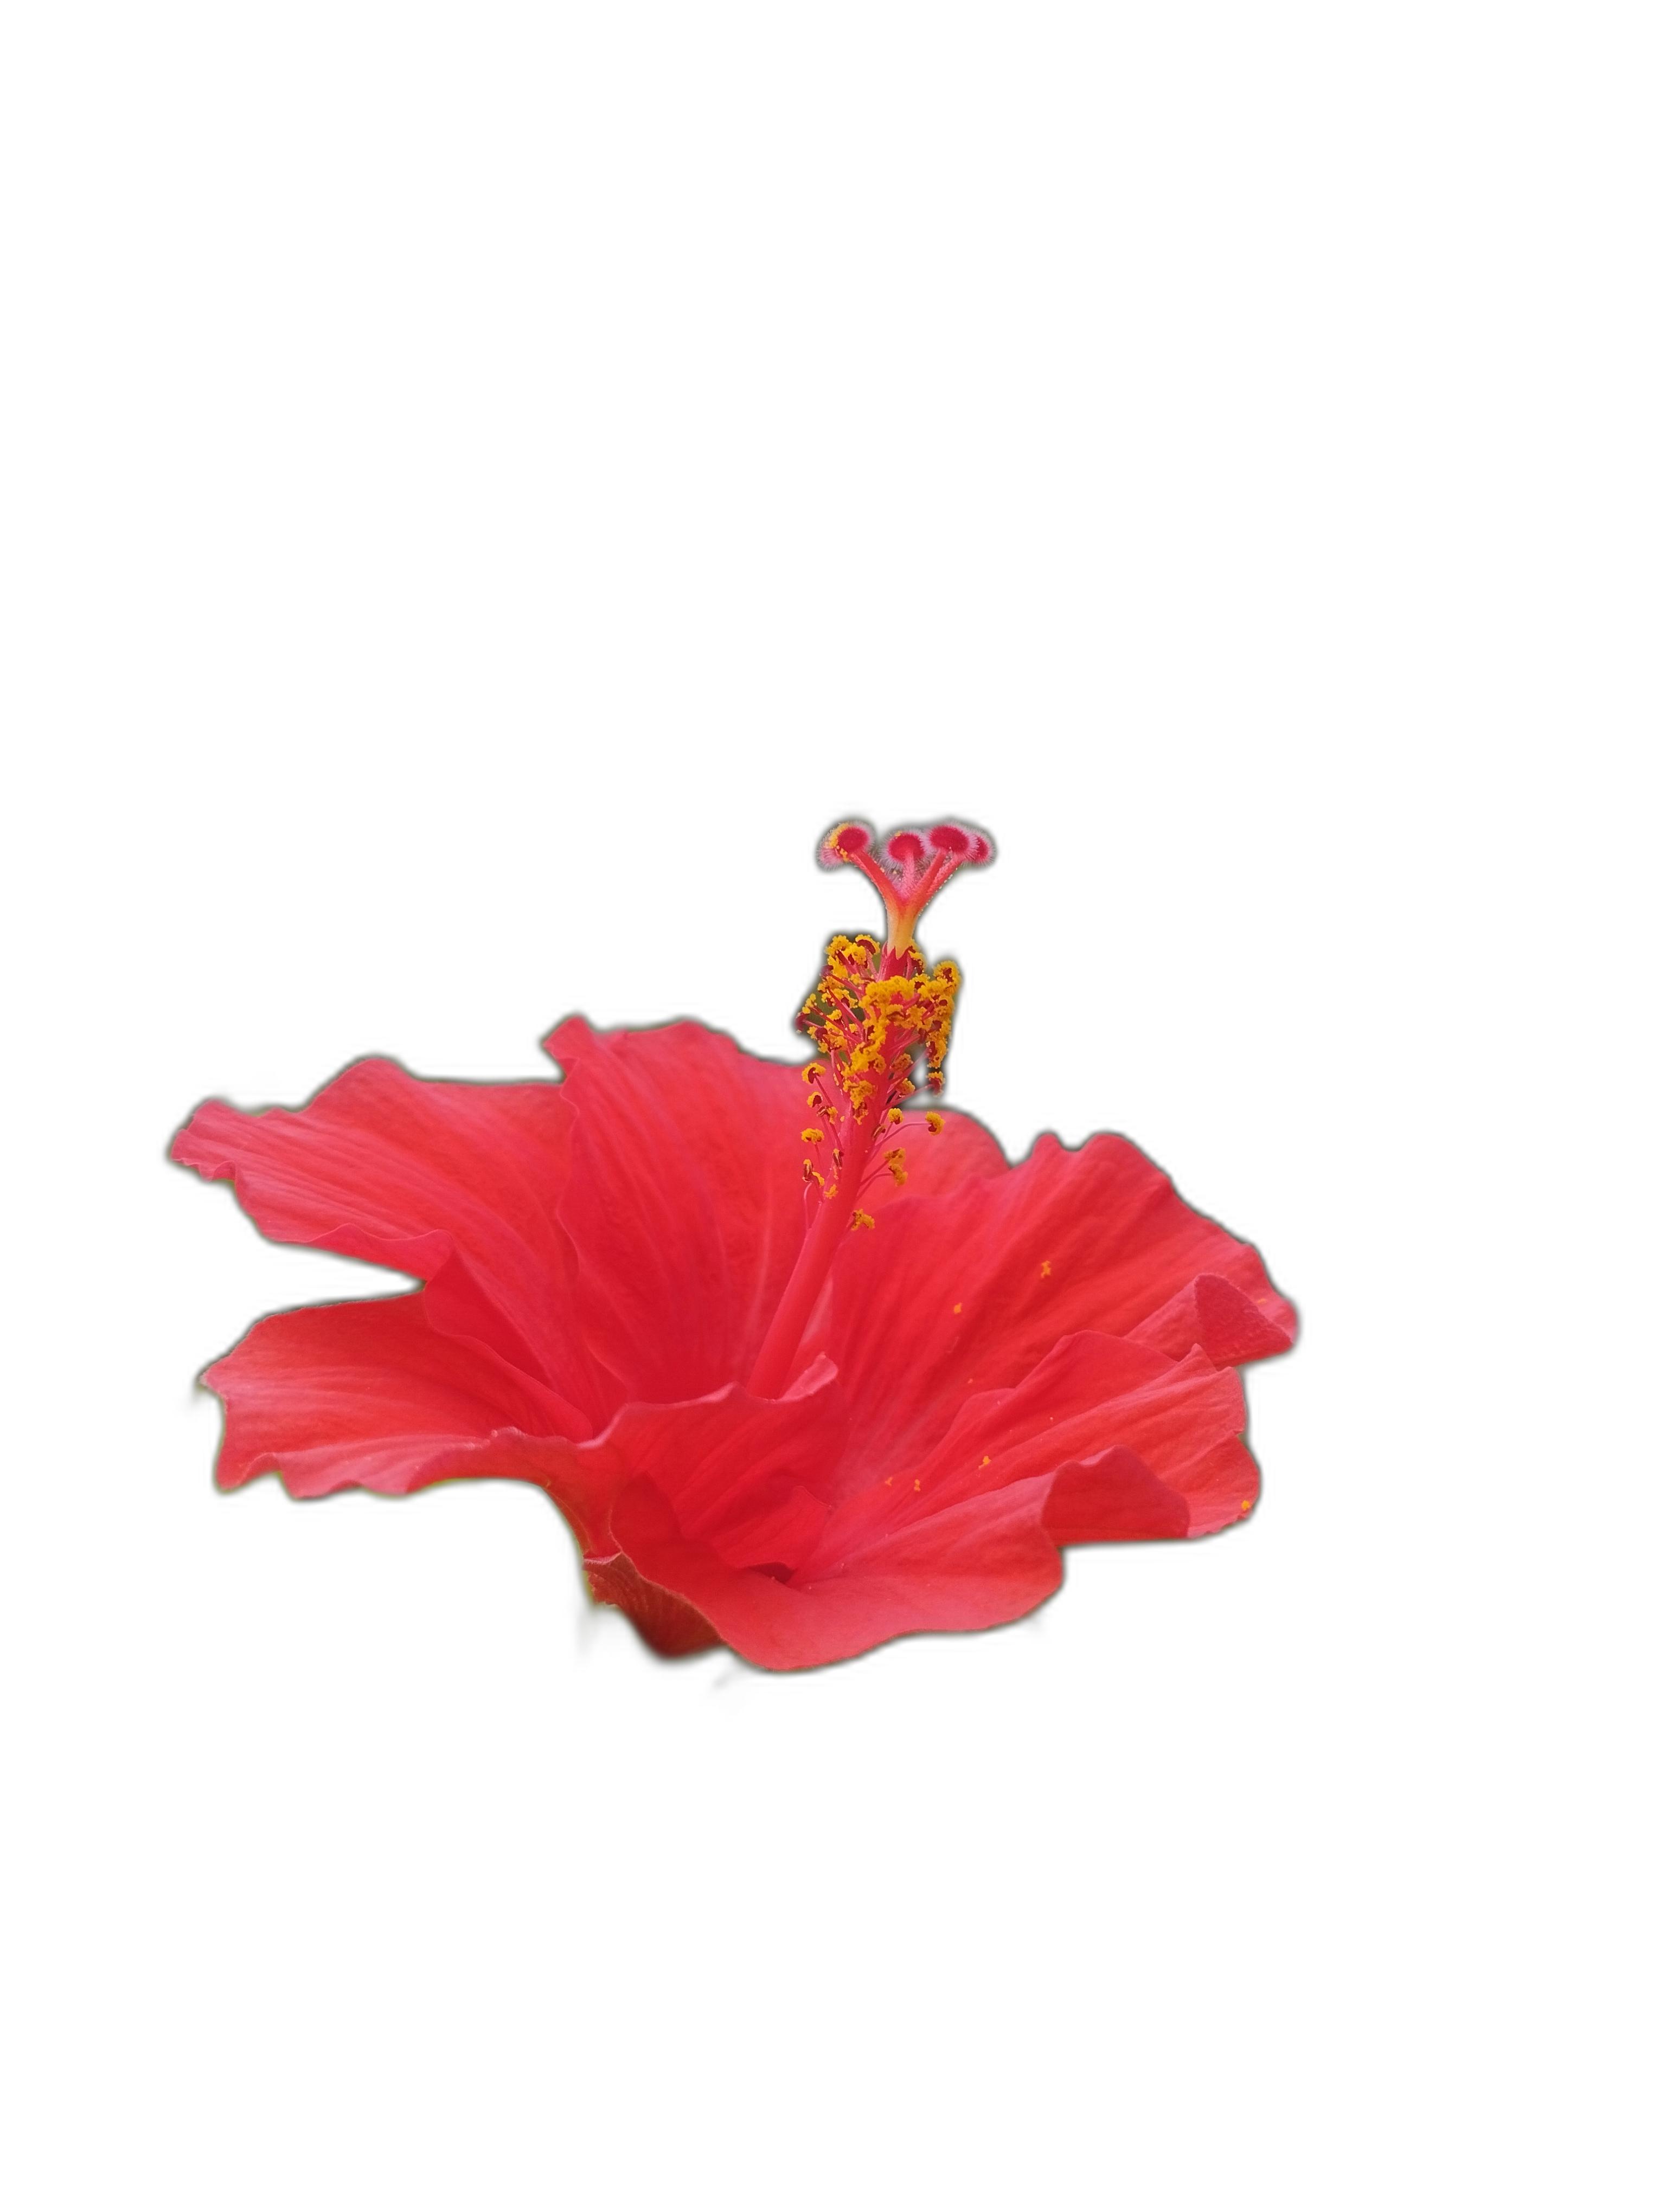
Label: Hibiscus